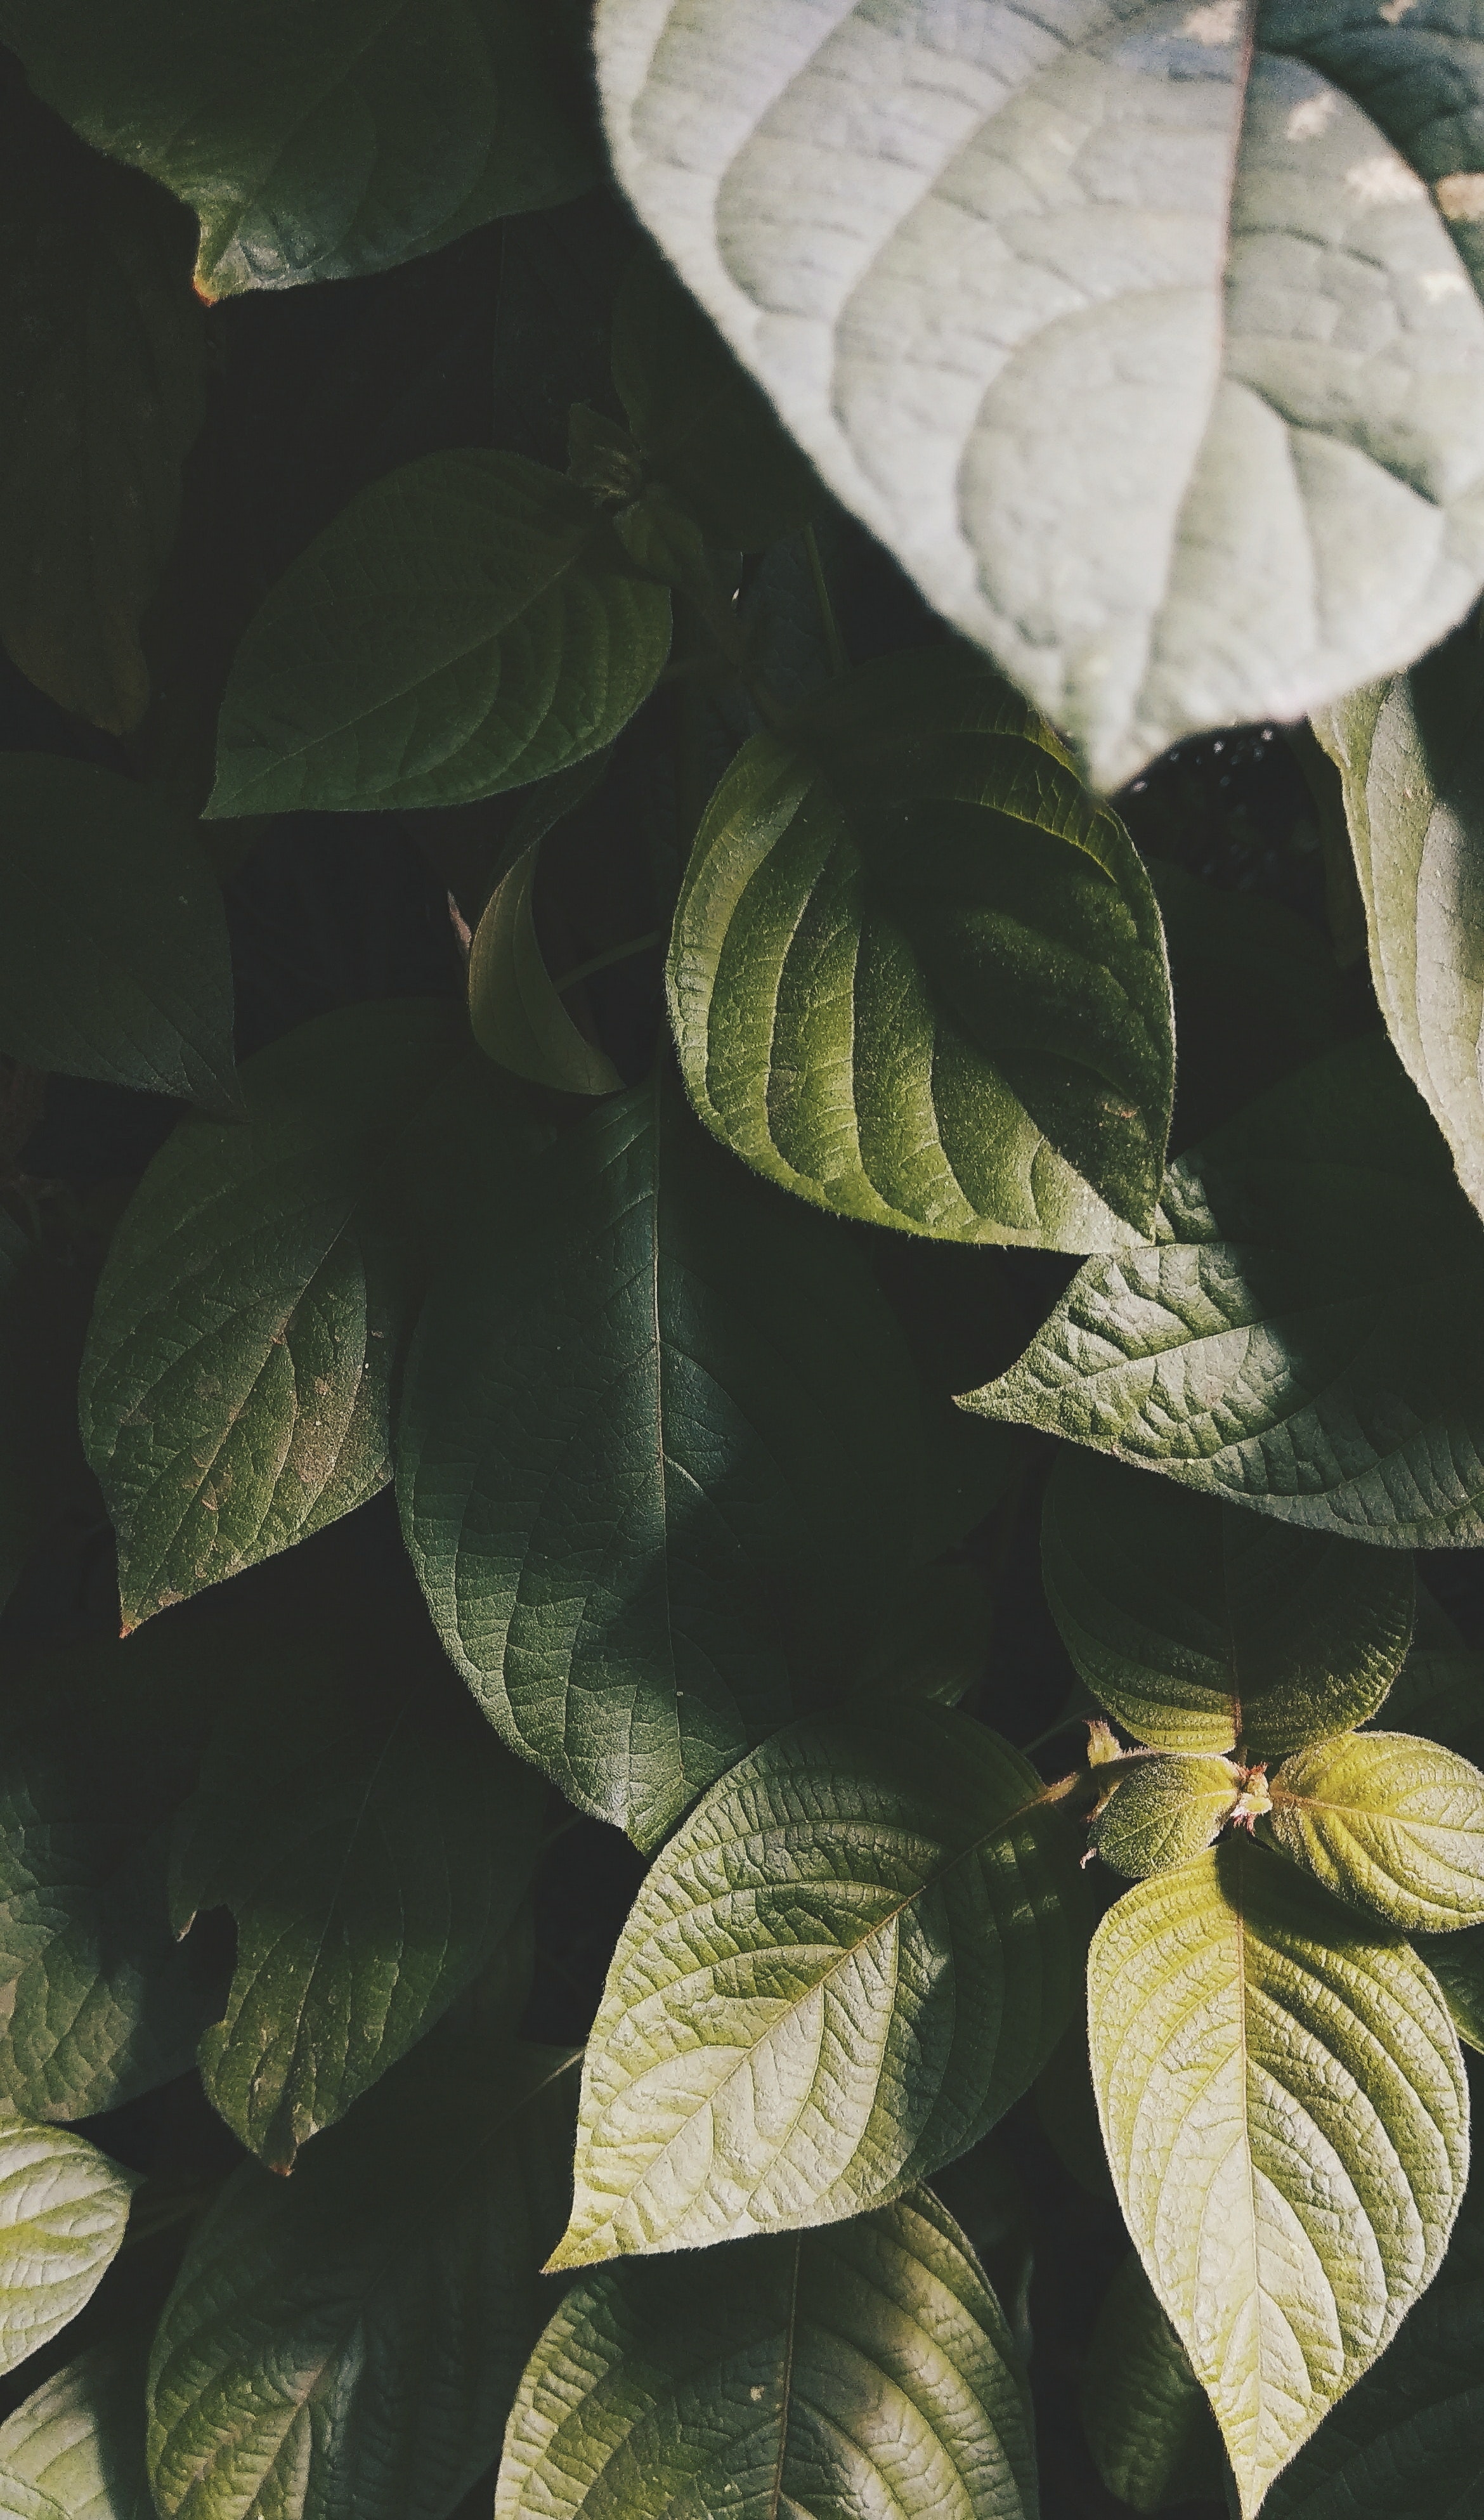
leaf, plant, flower, botany, tree, organism, Tints and shades, sunlight, still life photography, flowering plant